Sundae (sausage)

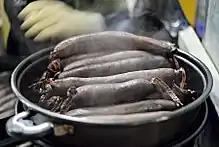
Steaming "sundae"

The skin of sundae is made by rubbing the pig intestines with salt and flour to get rid of the smell. When flipping the trimmed pig intestines, the clean side is exposed to the outside. Put pork skin in it along with tofu, bean sprouts, glutinous rice, and various spices. The sundae made in this way is steamed in a cauldron.